Highdown Hill

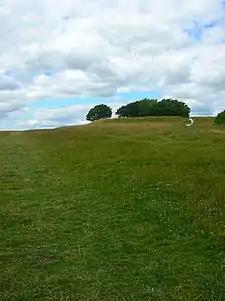
Remains of the hill fort on Highdown Hill

Highdown Hill is a hill in the South Downs, with a height of . The summit of the hill and its western slopes lie in the parish of Ferring in the Arun district, while its eastern slopes lie in the borough of Worthing. It is a popular spot for picnickers, dog-walkers and horse riders. It overlooks Littlehampton, Angmering, Ferring and Worthing with views as far east as the Seven Sisters and west to the Isle of Wight.